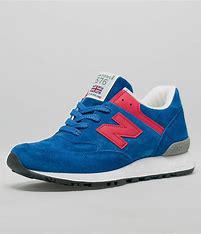
Brand: New
Model: Balance 576